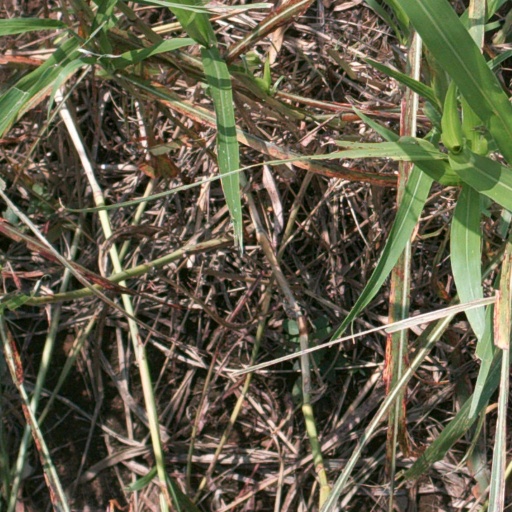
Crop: sorghum